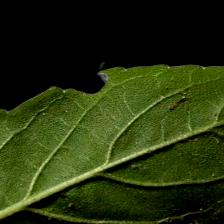
Plant: Tulsi